Kyle Vincent

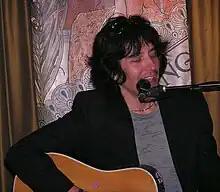

Vincent is the grandson of renowned California painter Louise Noack Gray, about whom he wrote the song "One Last Ride On The Merry-Go-Round", featured on his "Don't You Know" album.